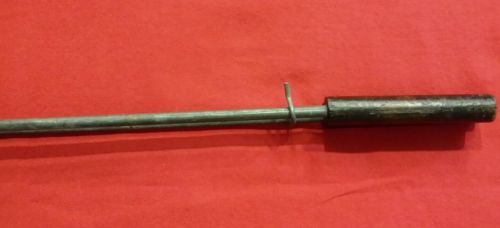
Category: toaster